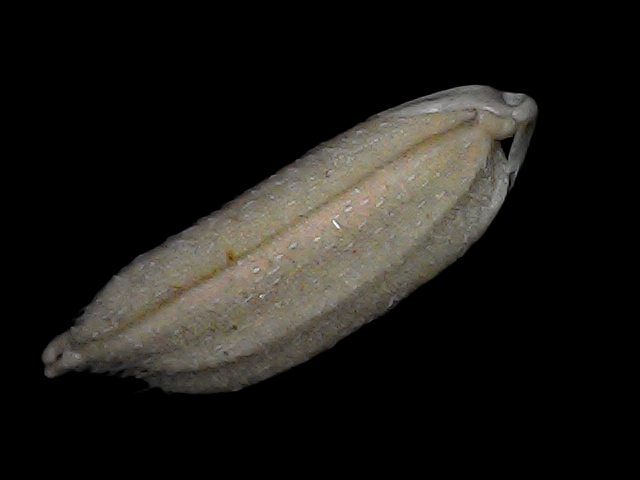
Rice variety: Bd79